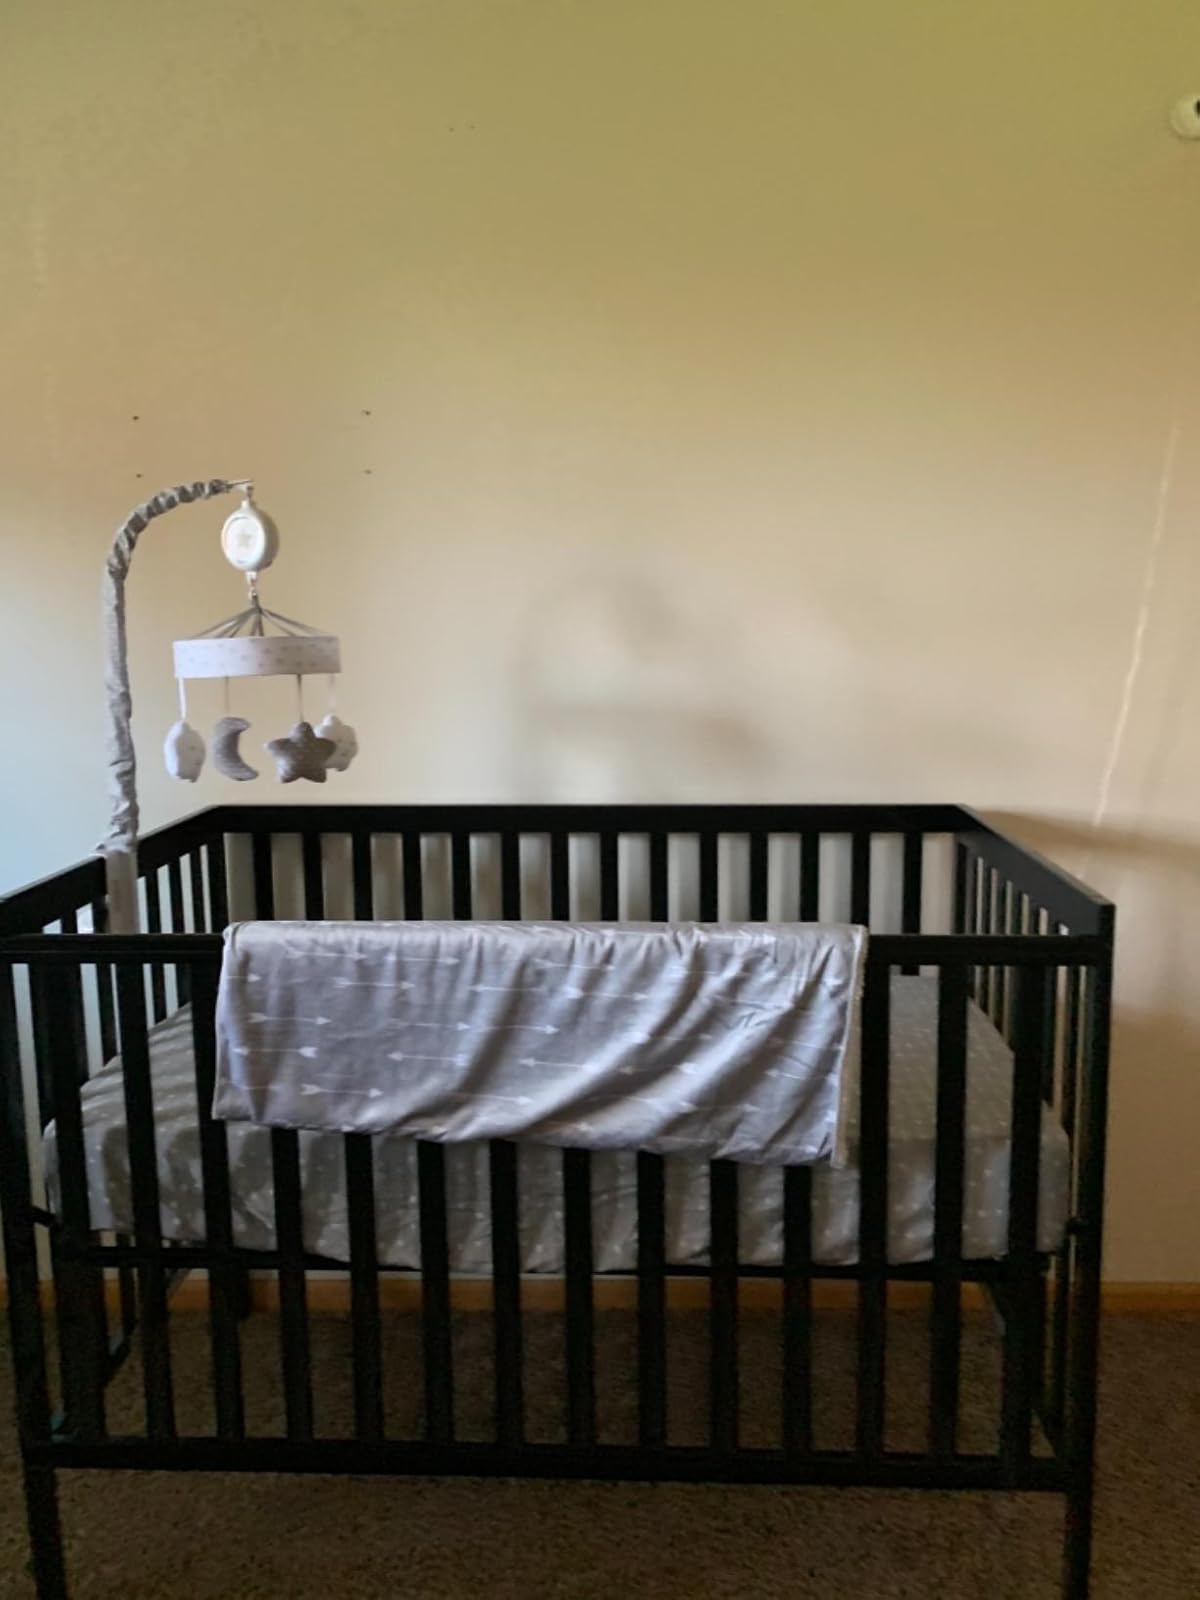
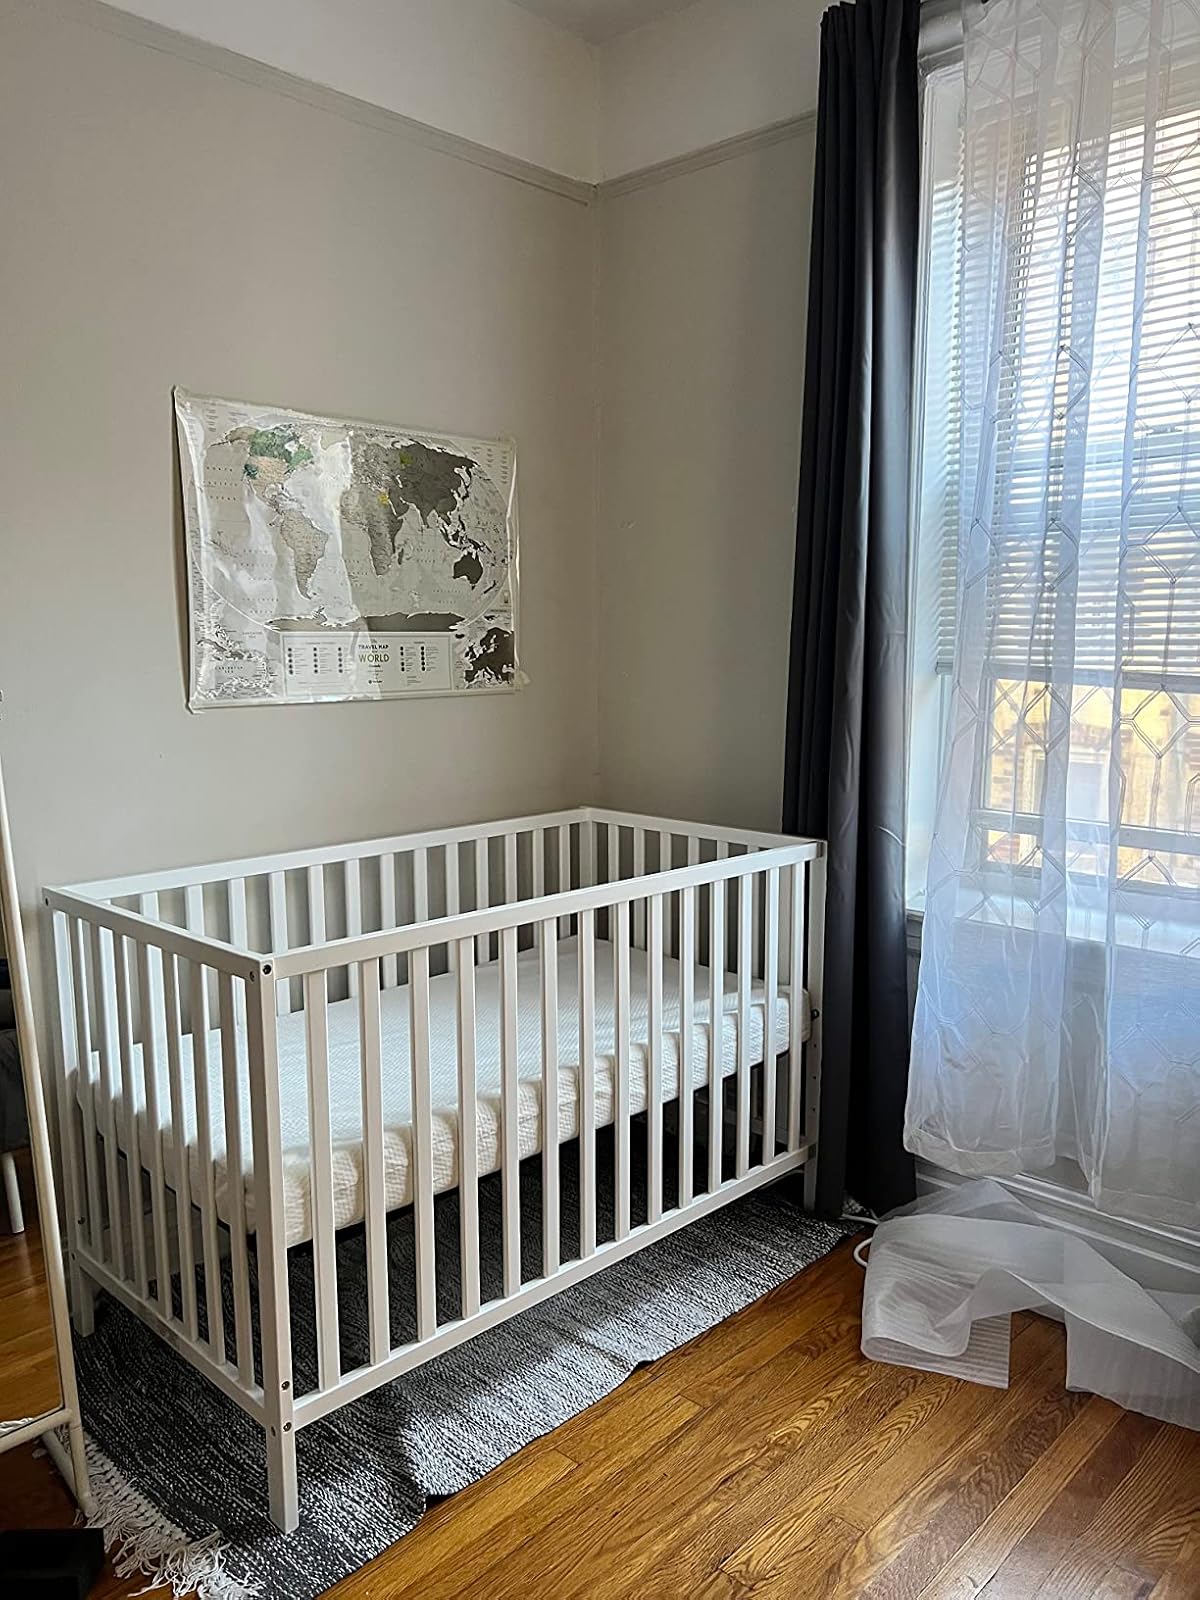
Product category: products_crib
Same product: no